Surrender at Ozora

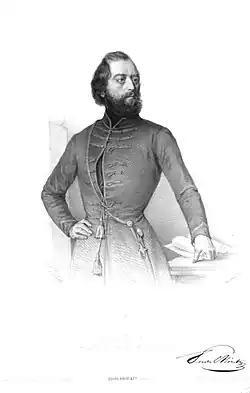
Perczel Mór 1848

The Croats, who had stopped at the dismantled bridge over Sárvíz, also fired back, but they couldn't hit any Hungarian. The Hungarians responded from the other bank, making so much noise that Roth's troops were frightened and retreated. Six Croats were wounded in the overnight shooting. According to the Hungarian gazette, "Közlöny", "the cunning and courage of one man "[Csapó]" kept the enemy from escaping by one night".